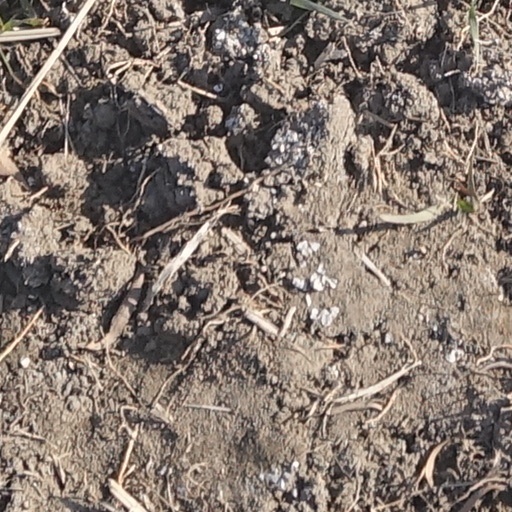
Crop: wheat